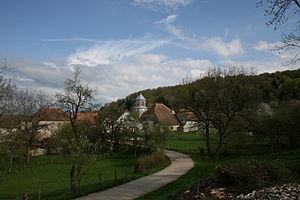
Alaise (Doubs) vue de l'église et du village